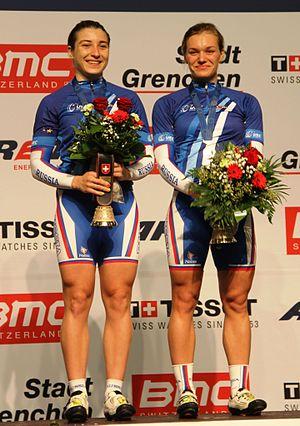
Les championnats du monde de cyclisme sur piste 2017 se déroulent à Hong Kong, du 12 au 16 avril 2017 sur le Vélodrome de Hong Kong. 20 épreuves sont au programme. Le choix de Hong Kong comme vile hôte est validé en 2016. La ville a organisé une manche de Coupe du monde en janvier 2016, en guise de préparation à l’événement.
Les championnats du monde de cyclisme sur piste 2016 se sont déroulés à Londres au Royaume-Uni, du 2 au 6 mars 2016 sur le vélodrome de Londres. Les 19 épreuves présentes aux championnats précédents sont au programme.